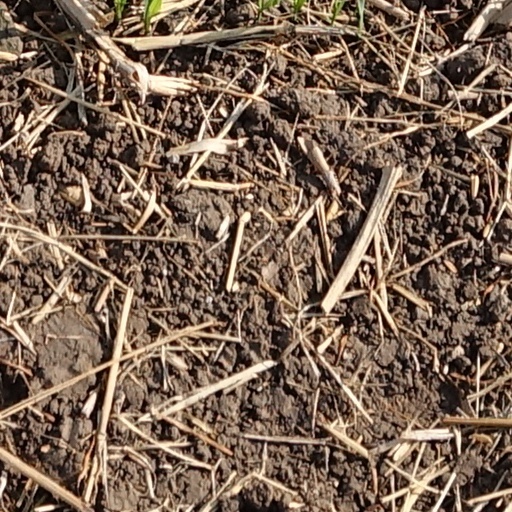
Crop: wheat